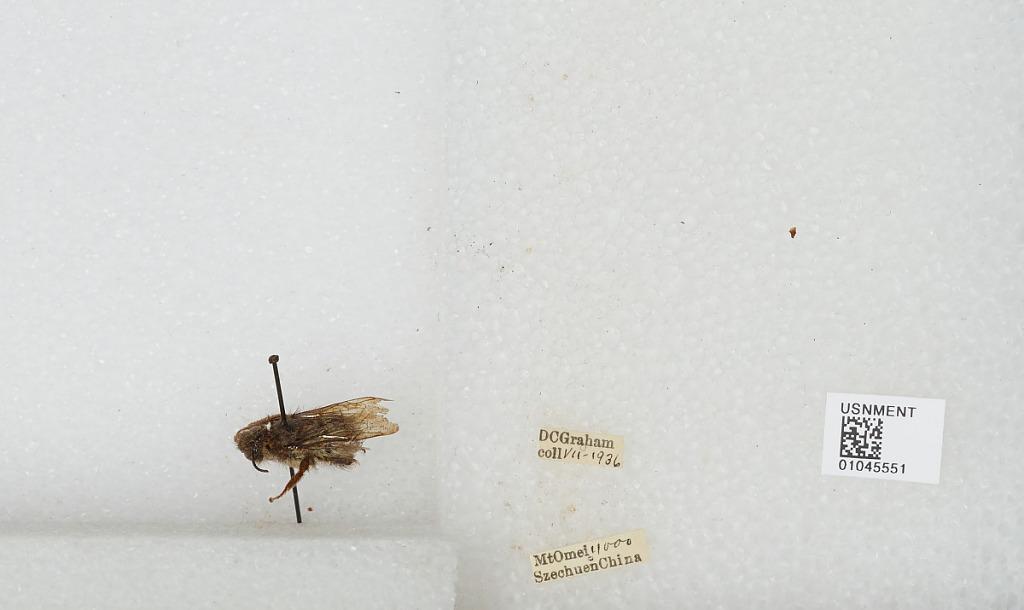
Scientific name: Bombus sp.
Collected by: D. Graham
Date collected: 1936-7-
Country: China
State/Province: Sichuan
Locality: Mount Emei